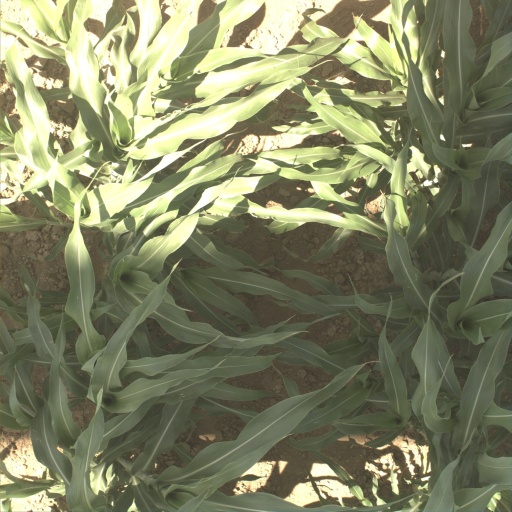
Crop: sorghum